PT-76

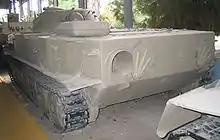
A PT-76 in Batey ha-Osef museum, Tel Aviv, Israel. In this view one water-jet outlet is open and the other is closed.

Its main armament consists of a 76.2 mm D-56T series rifled tank gun, which has an effective range of approximately 1,500 meters and a rate of fire of six to eight rounds per minute. This gun is 42 calibers long. The PT-76 carries 40 rounds for its gun. A typical ammunition load consists of 24 x OF-350 Frag-HE, 4 x AP-T, 4 x API-T and 8 x BK-350M HEAT rounds (with AP-T rounds substituted for HVAP when available). The gun is mounted in an oval dish-type circular truncated cone turret with flat, sloping sides which is mounted over the second, third, and fourth pair of road wheels. All PT-76s have a fume extractor for the main gun at the rear of the turret.